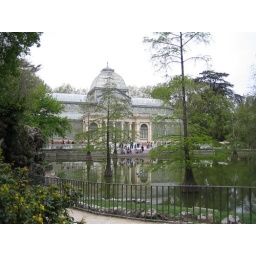
glass building in the park